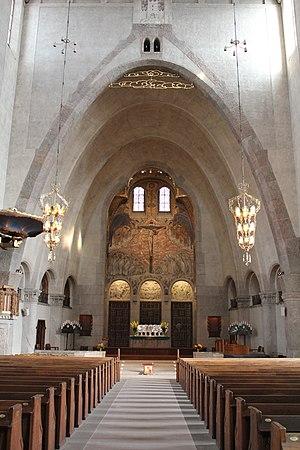
L'église d'Engelbrekt est un lieu de culte luthérien à Stockholm.